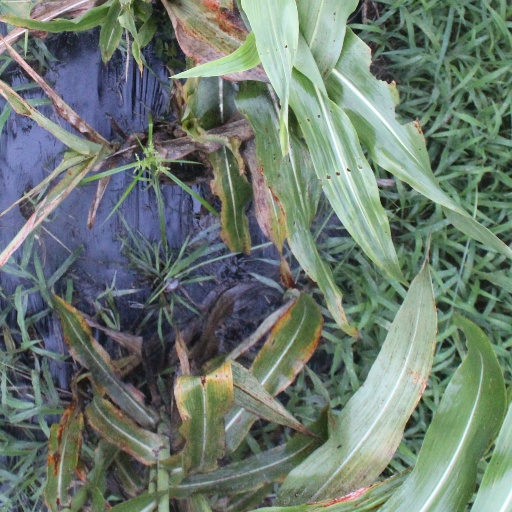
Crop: sorghum